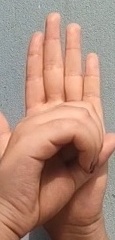
ASL sign: 0